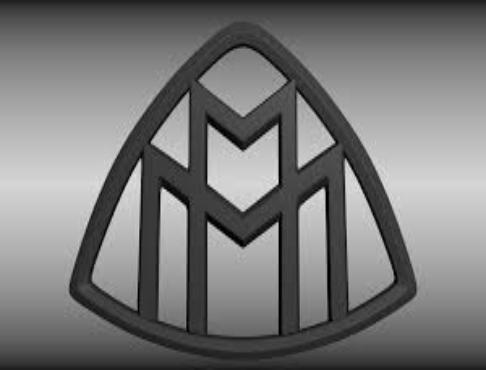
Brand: maybach-1
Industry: Transportation